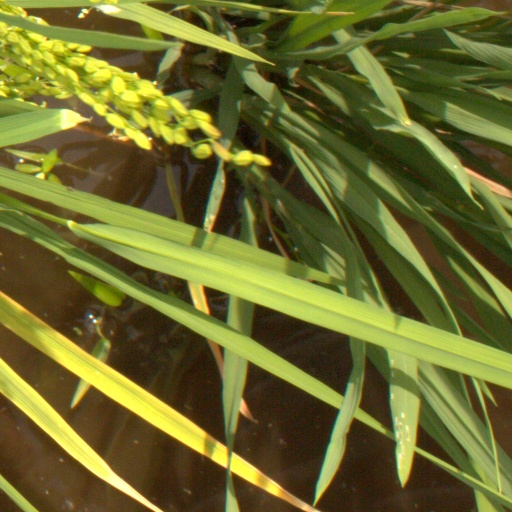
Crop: rice